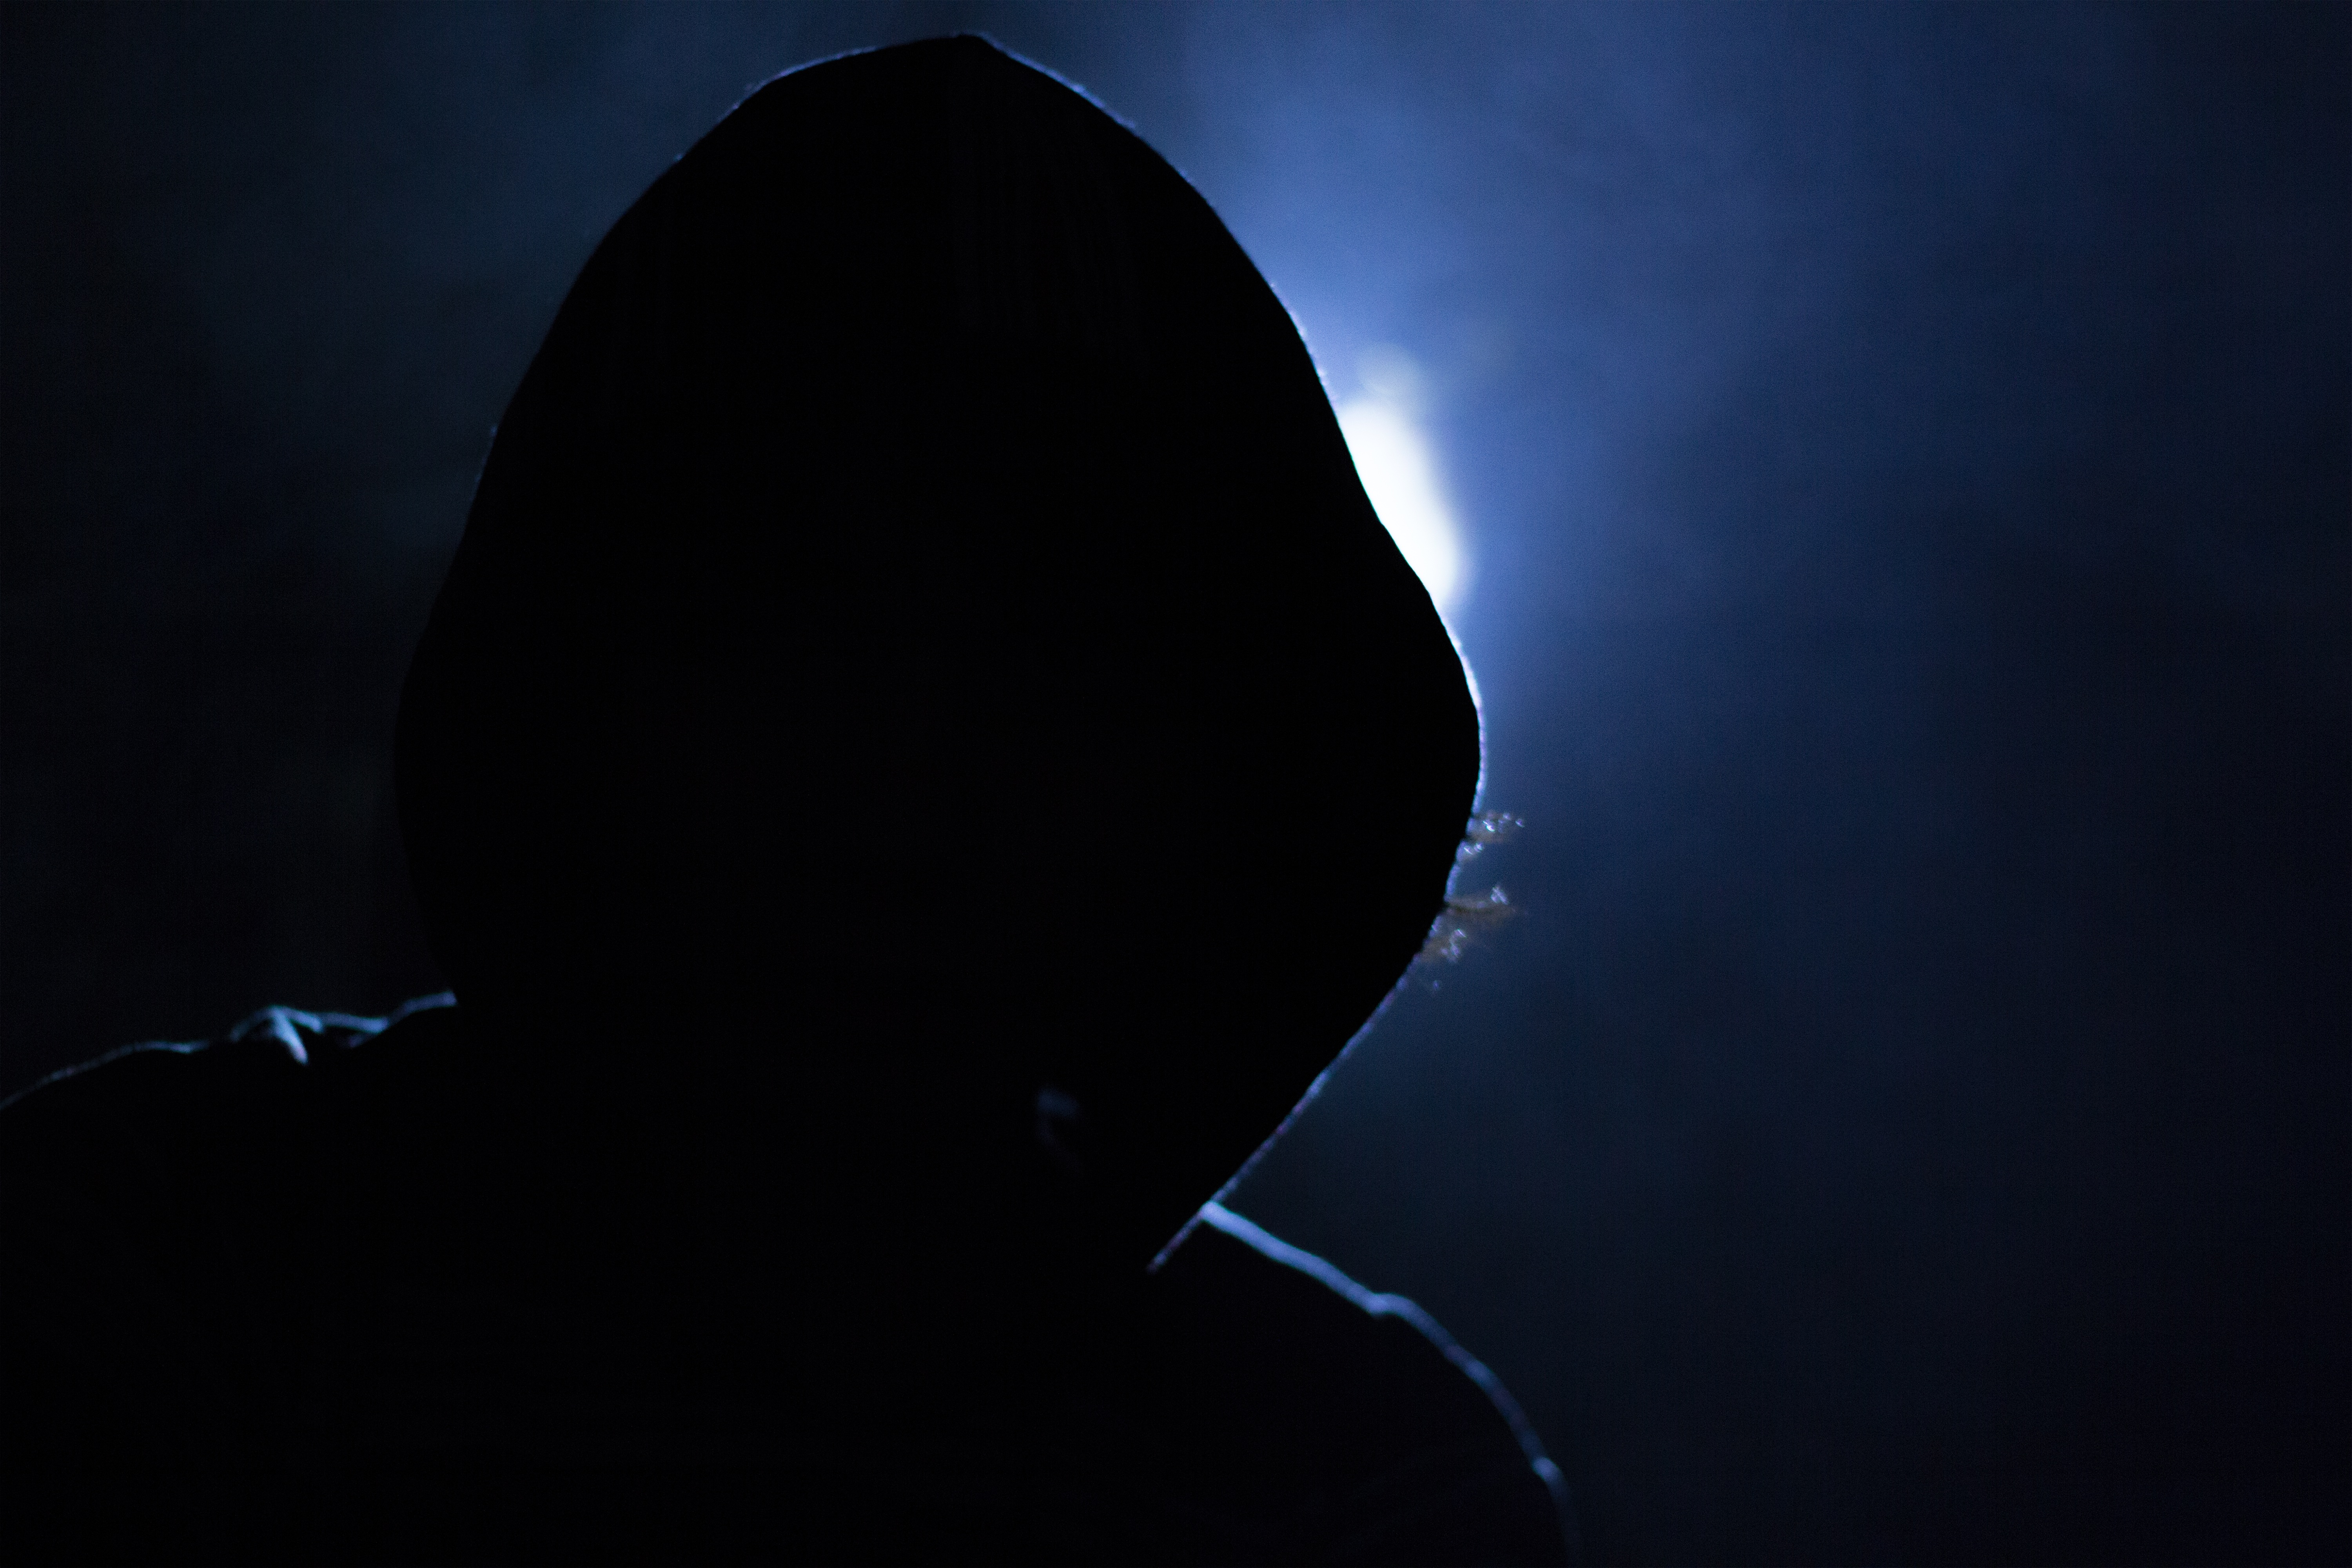
silhouette, light, night, star, atmosphere, guy, reflection, youth, desktop, darkness, blue, moonlight, outer space, background, astronomy, fiction, portal, hacker, life style, kop on, the offender, atmosphere of earth